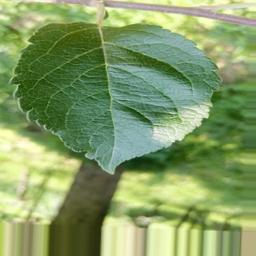
Label: Healthy